Hiram Barton

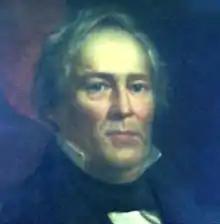
Portrait of Hiram Barton

Hiram Barton (1810–1880) was mayor of the city of Buffalo, New York, serving 1849–1850 and 1852–1853. He was born in Hebron, New York on May 20, 1810. He attended Middlebury College in Vermont, where he studied law. He moved to Buffalo in 1835 and formed a law partnership. In 1840, he married Lucy Ann Clark of Buffalo.